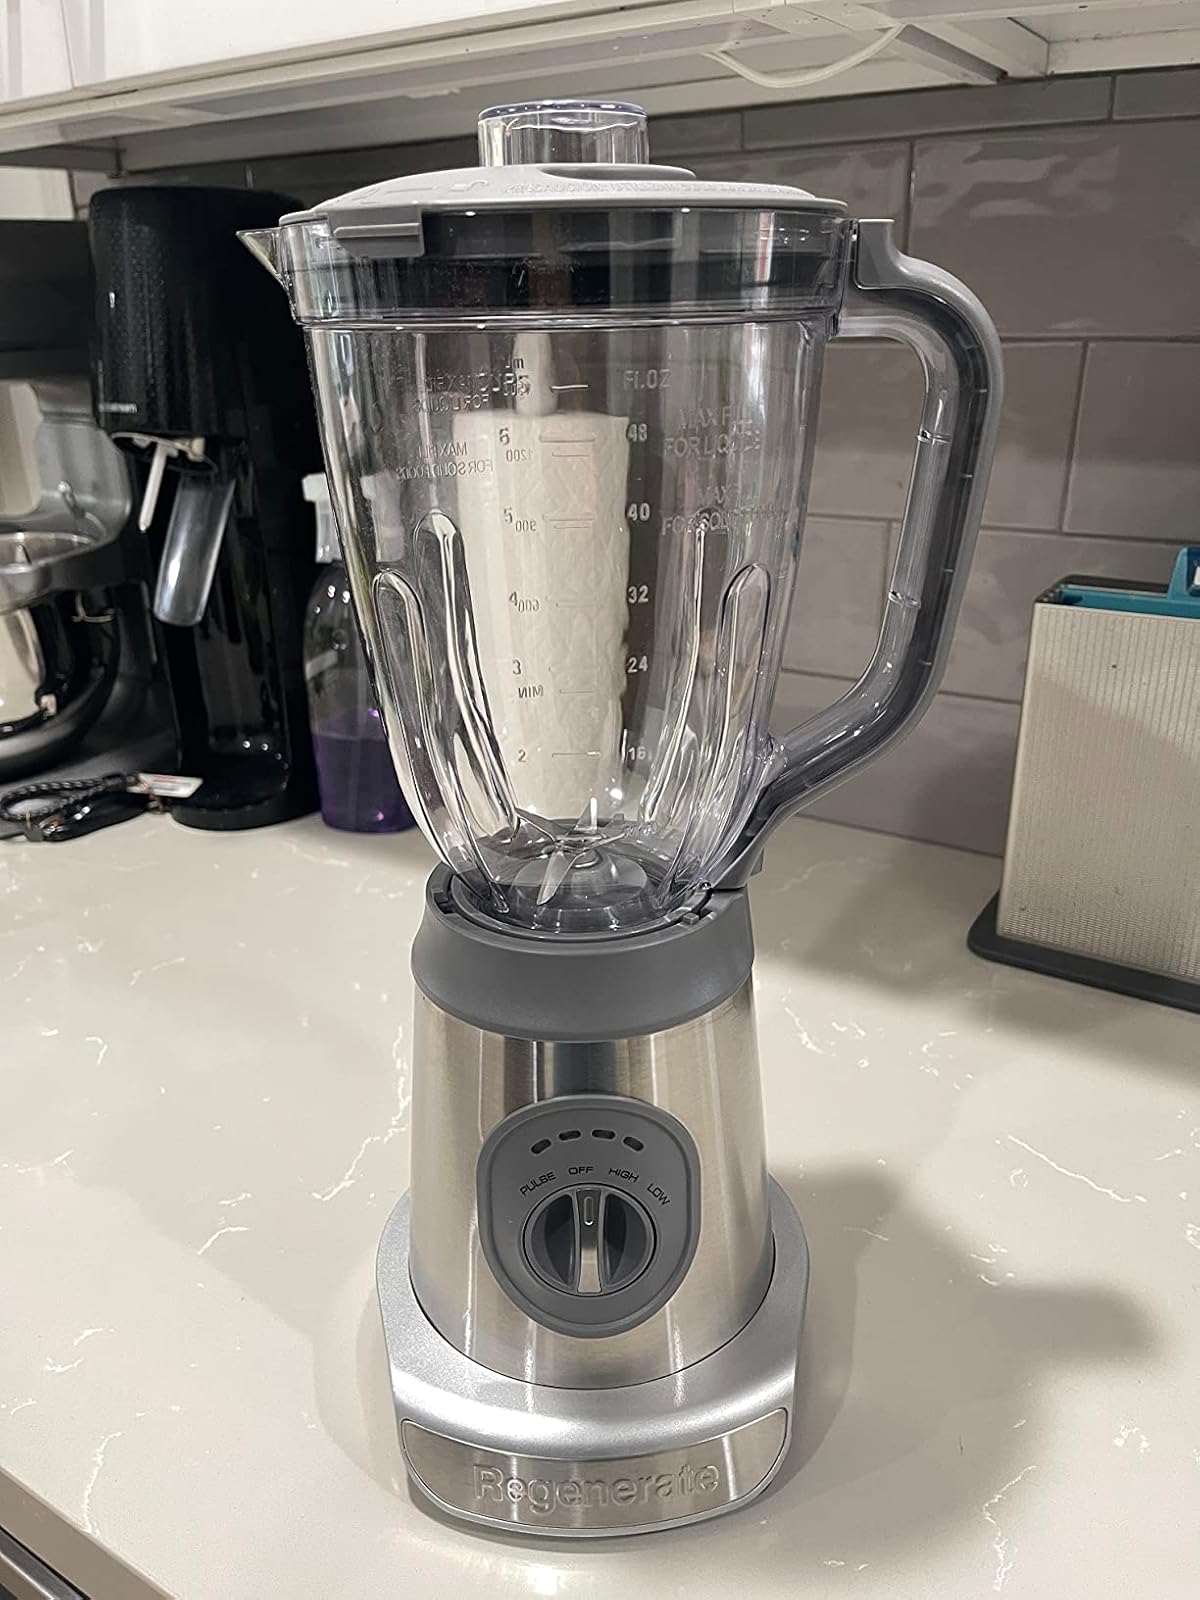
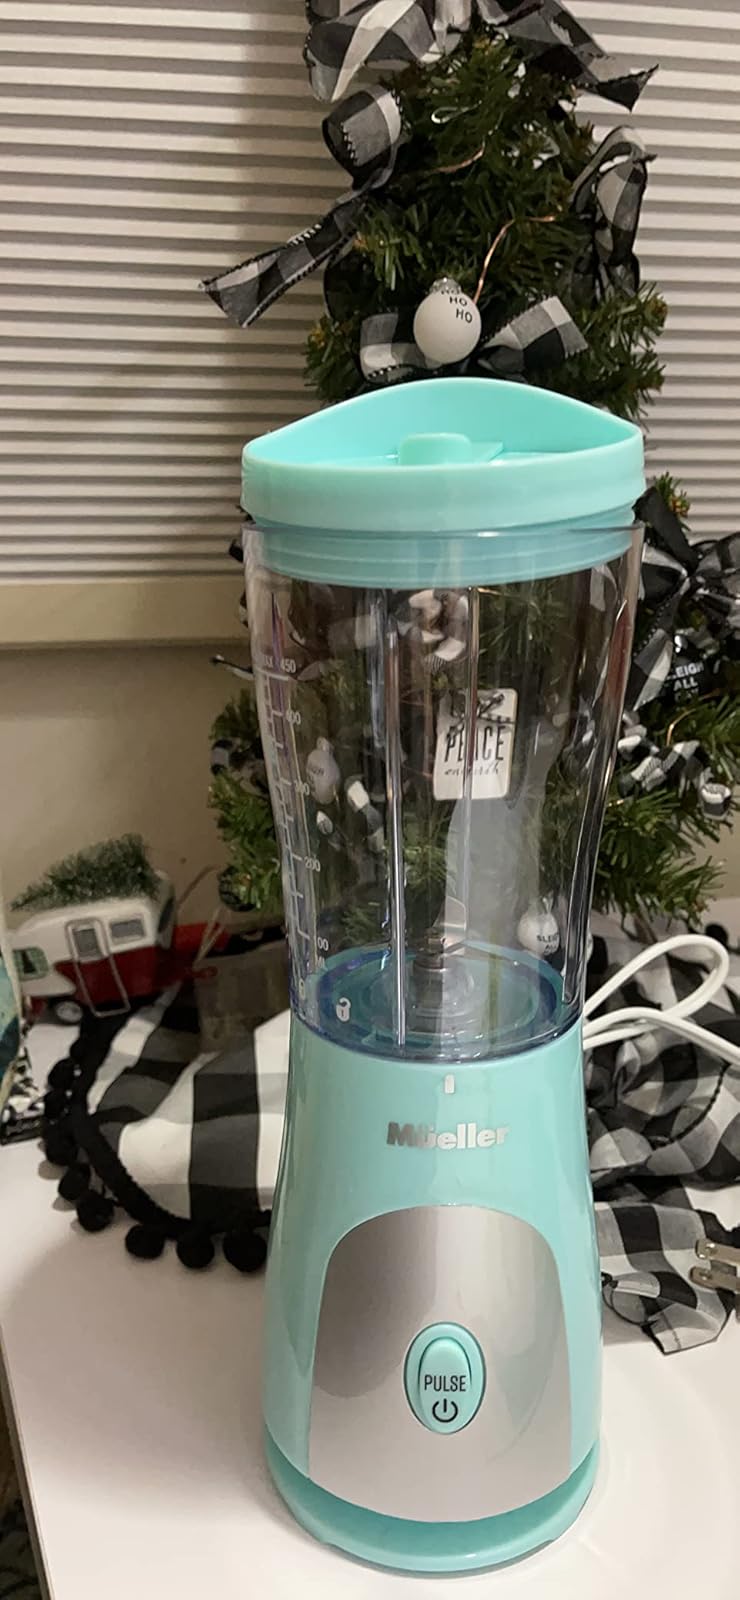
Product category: items_blender
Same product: no